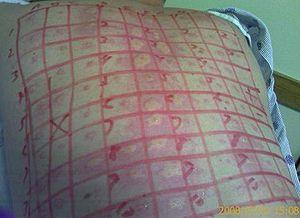
L'allergie est un phénomène d'exagération pathologique de la réponse immunitaire, en particulier la réaction inflammatoire, face à un antigène généralement étranger à l'organisme — on parle plus précisément d'allergène dans le cas de l'allergie. Il s'agit d'une forme d'hypersensibilité. Les traitements consistant à rendre l'organisme tolérant à la substance incriminée sont dits de « désensibilisation ».
Par définition et parce qu'il implique une « effraction cutanée », le tatouage n'est pas une opération anodine sur le plan des risques sanitaires.